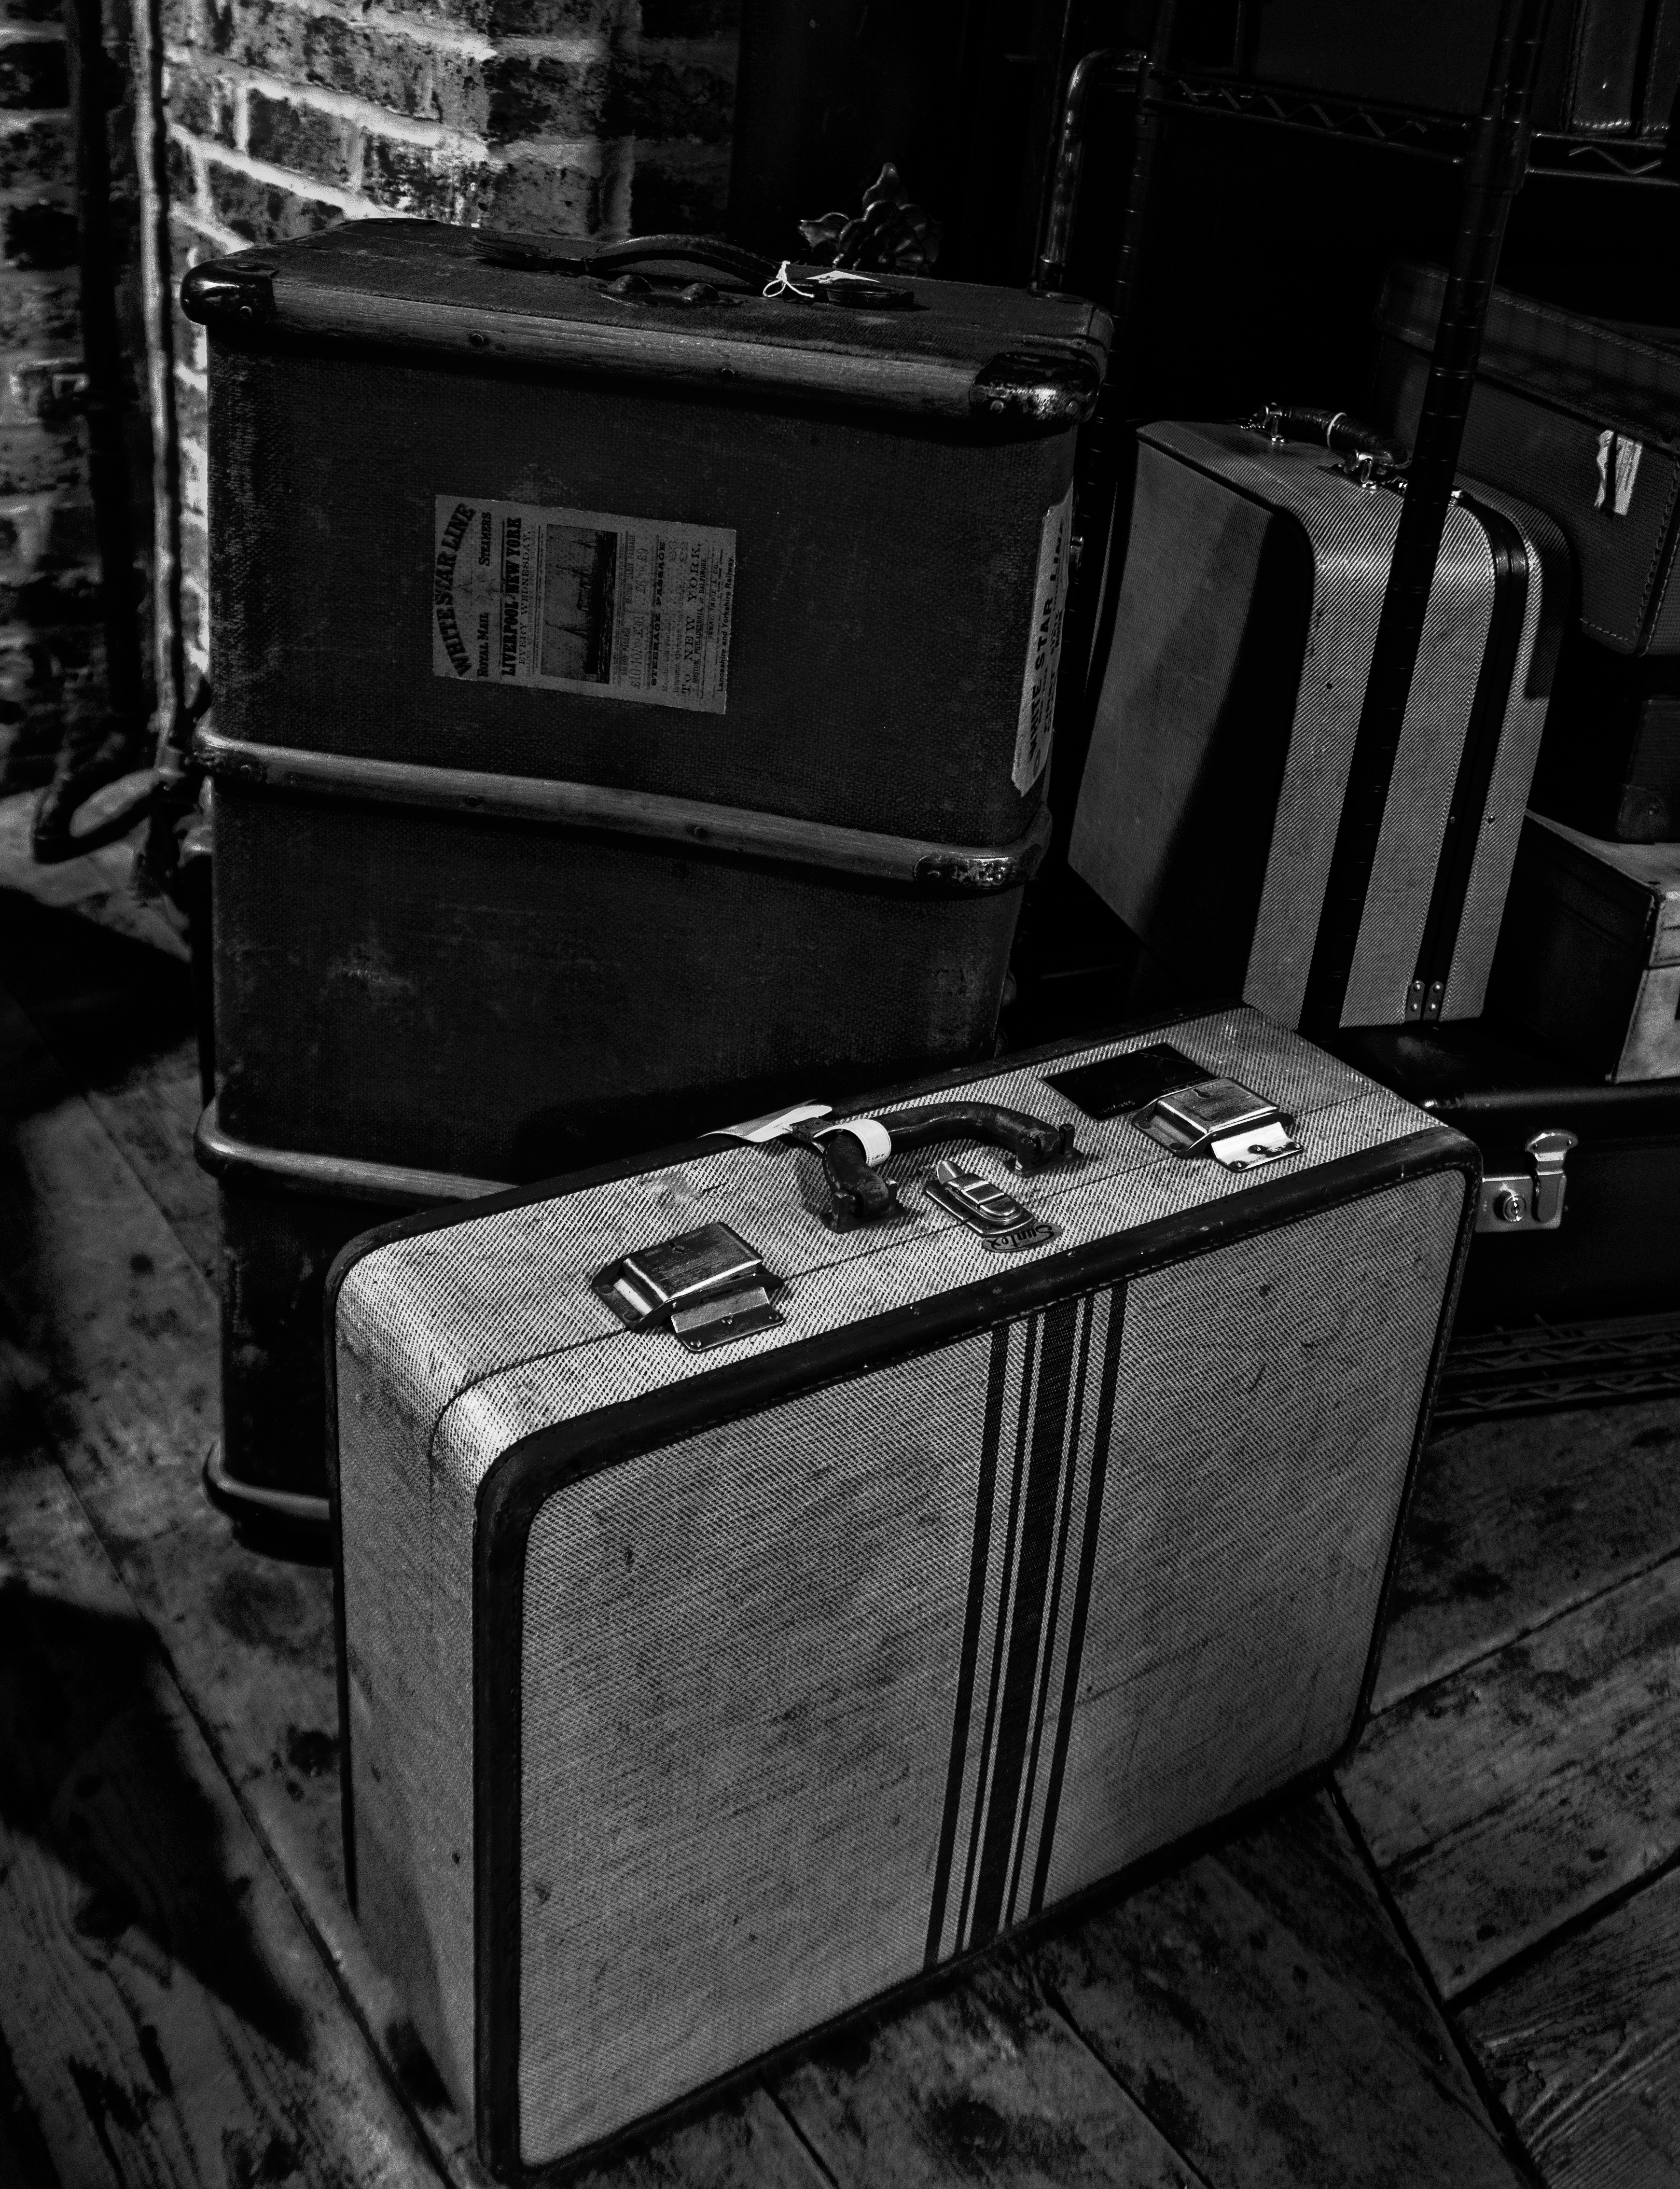
light, black and white, white, photography, darkness, black, furniture, monochrome, reflex camera, photograph, shape, monochrome photography, digital slr, single lens reflex camera